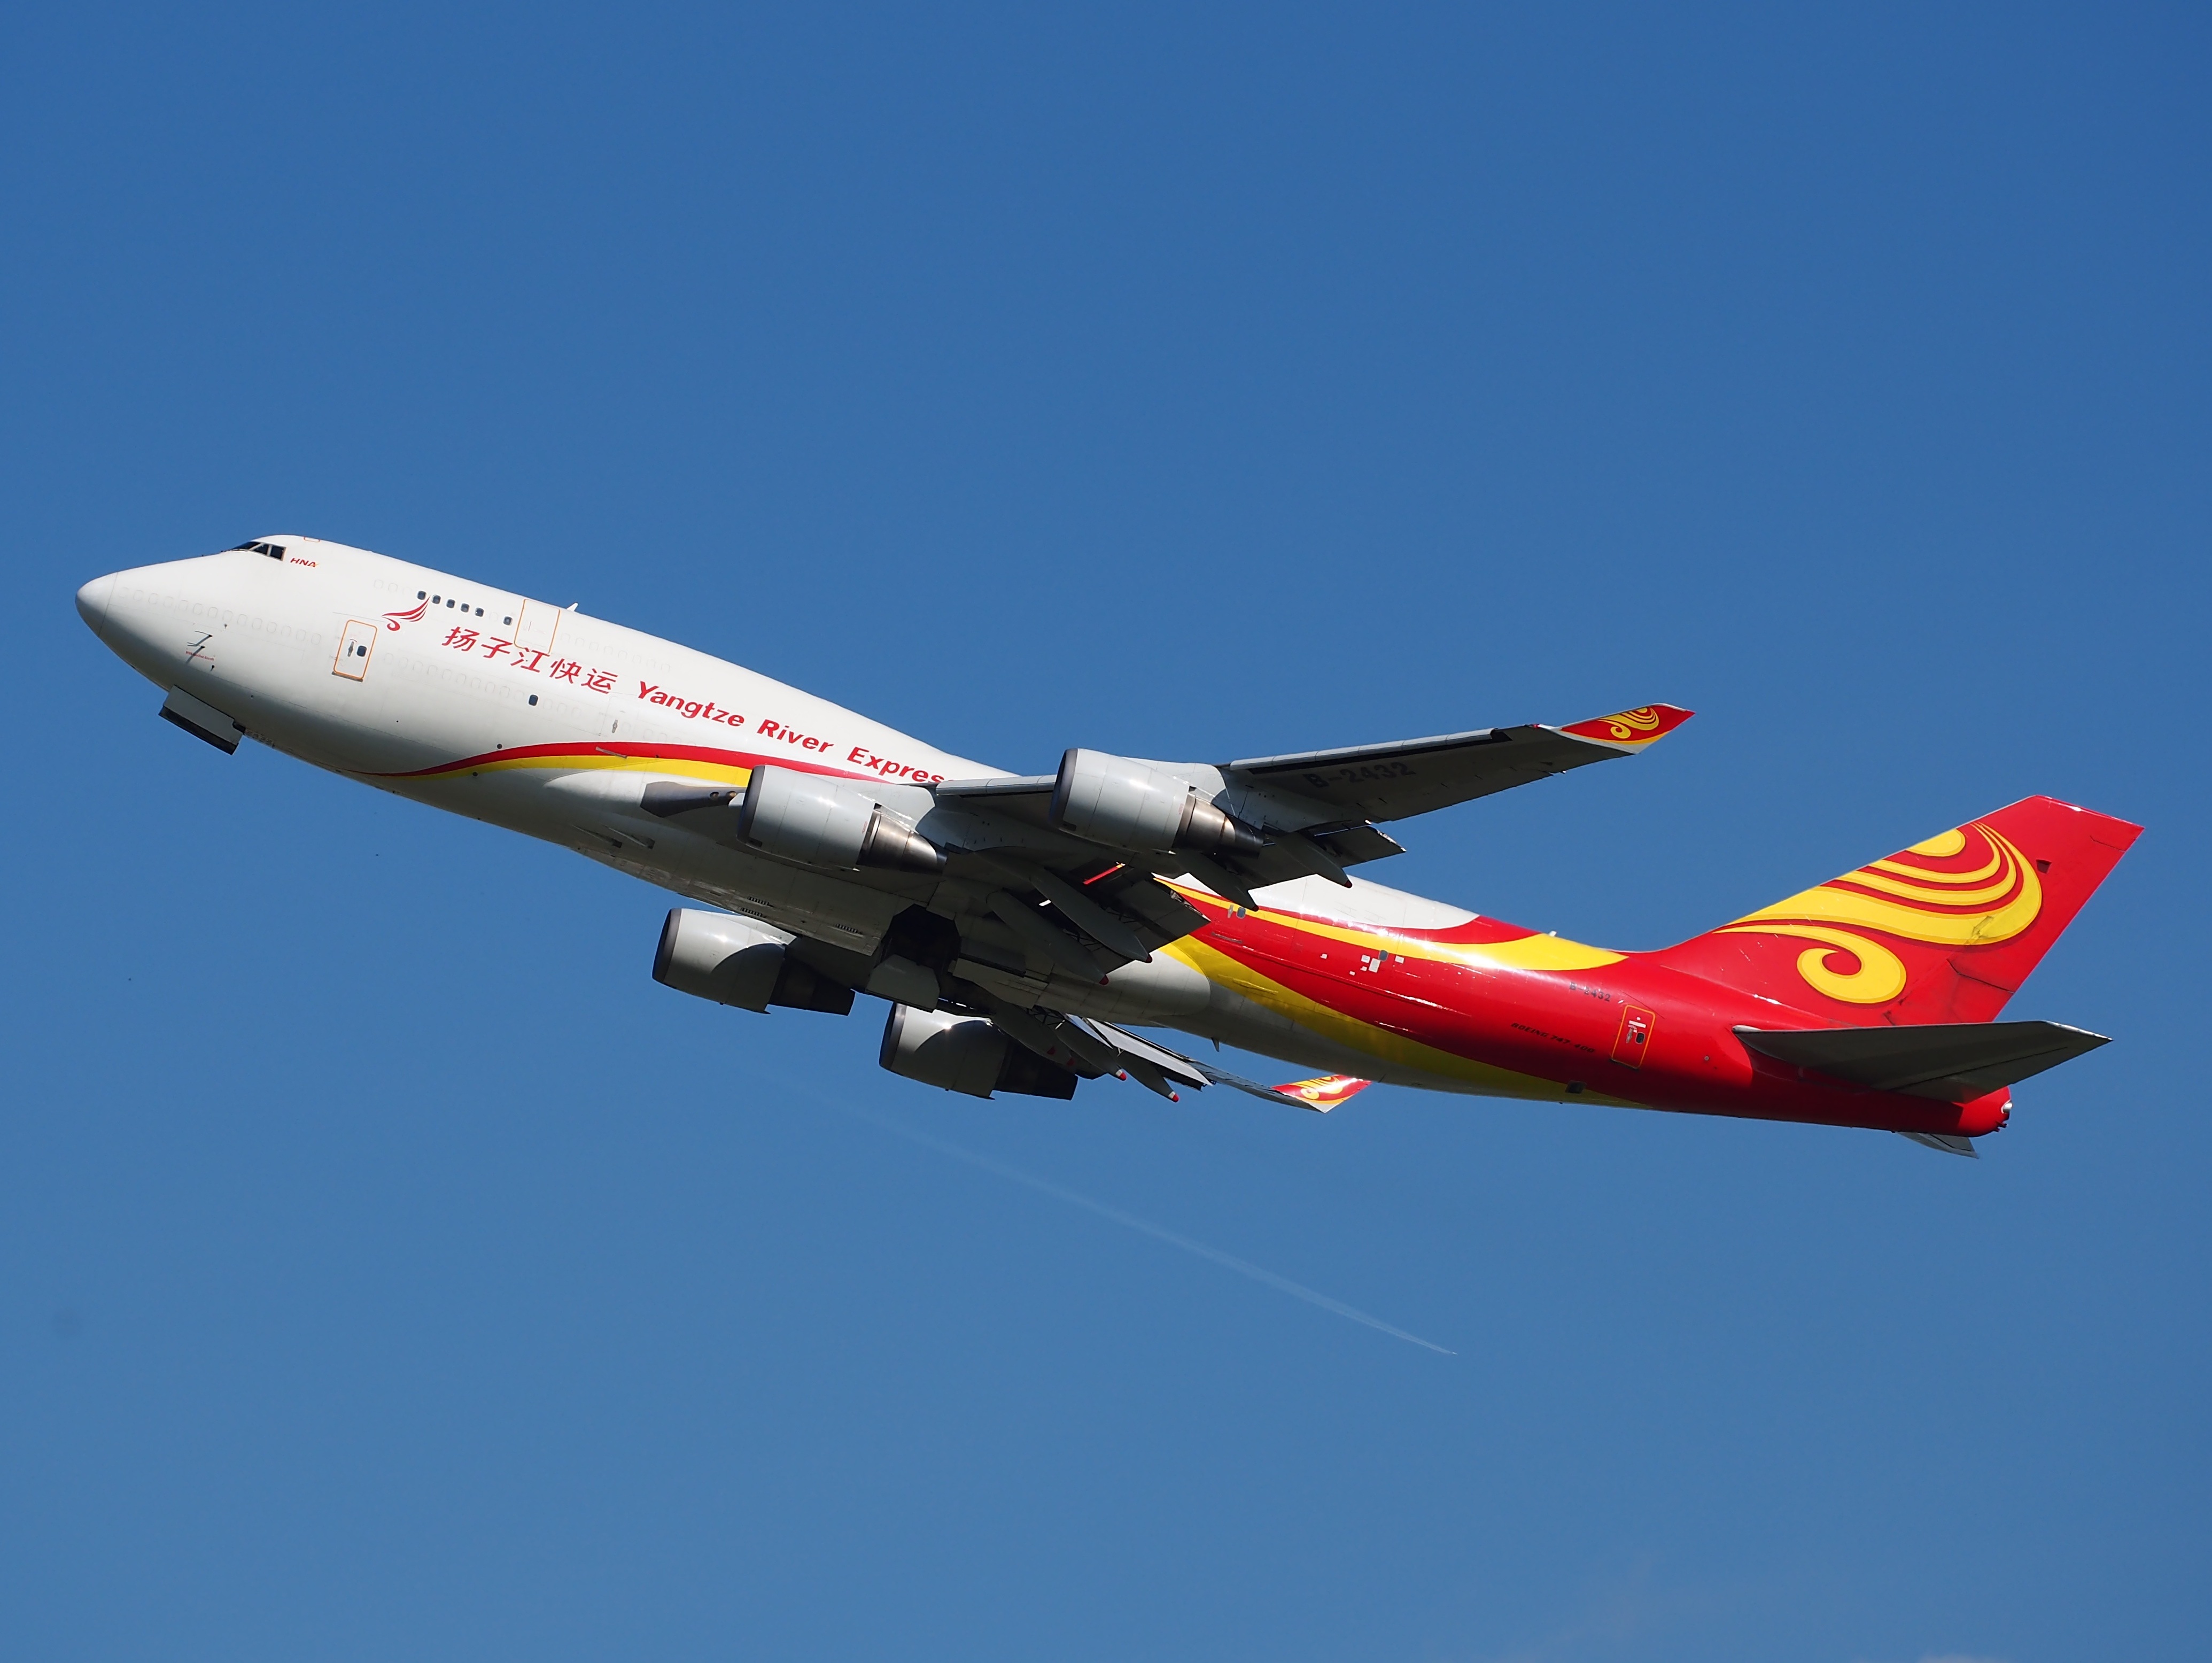
wing, airport, airplane, aircraft, jet, transportation, vehicle, airline, aviation, airliner, airbus, boeing, takeoff, jet aircraft, airbus a330, boeing 777, boeing 747, jumbo jet, boeing 767, air travel, atmosphere of earth, wide body aircraft, yangtze river express